SodaStream

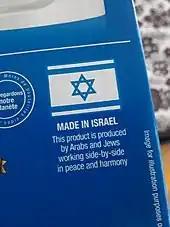
Label on SodaStream packaging

As part of the Boycott, Divestment and Sanctions (BDS) activist campaign launched in 2005 to pressure Israel to end the occupation of the West Bank and Gaza, SodaStream was criticized for operating its primary manufacturing plant in the Mishor Adumim industrial zone in the West Bank.